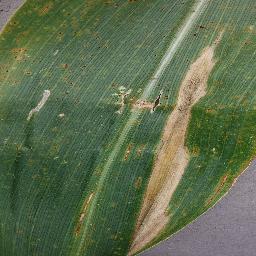
Label: Corn___Northern_Leaf_Blight